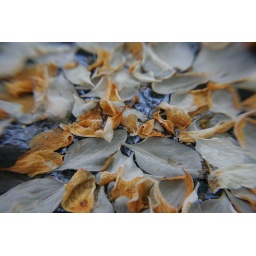
bird bath under apple tree